Cliff/Cannon, Spokane

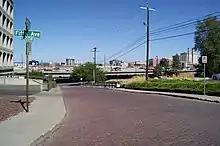
An entrance to the neighborhood just south of downtown and I-90 on Jefferson Street

Interstate 90 defines the northern border of the neighborhood, and has exits at Maple Street, Lincoln Street and Division Street. On ramps are located at Maple Street, Monroe Street and Division Street. U.S. Route 2 runs along a concurrency with I-90 through Cliff/Cannon. The area is somewhat notable for its small concentration of red brick streets. Some of the oldest streets in the city are in the Cliff/Cannon neighborhood on Spokane's lower South Hill, where there are multiple blocks of extant brick roads that were laid in the early 20th century. The exposed brick sections of Madison Street, between Fifth and Sixth Avenue and Eighth and Ninth Avenue were laid down on August 6, 1908. Most of the areas that once had brick streets have been covered by a layer of cheaper-to-maintain asphalt by city maintenance crews over the years and can only be seen when potholes form and expose them.